Describe the emotion expressed in this image:  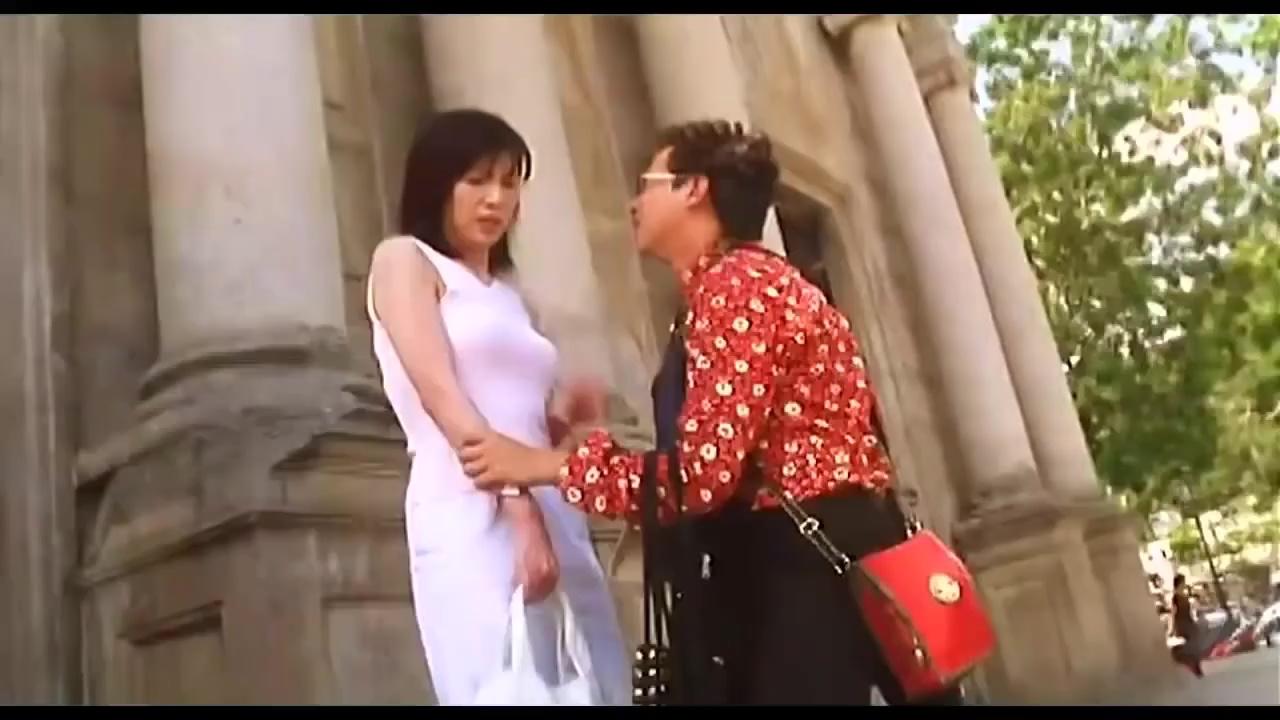
This person displays Pain, valence and arousal with low intensity.